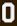
Number: 0